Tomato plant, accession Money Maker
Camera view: bottom (45 deg); turntable rotation: 300 degrees
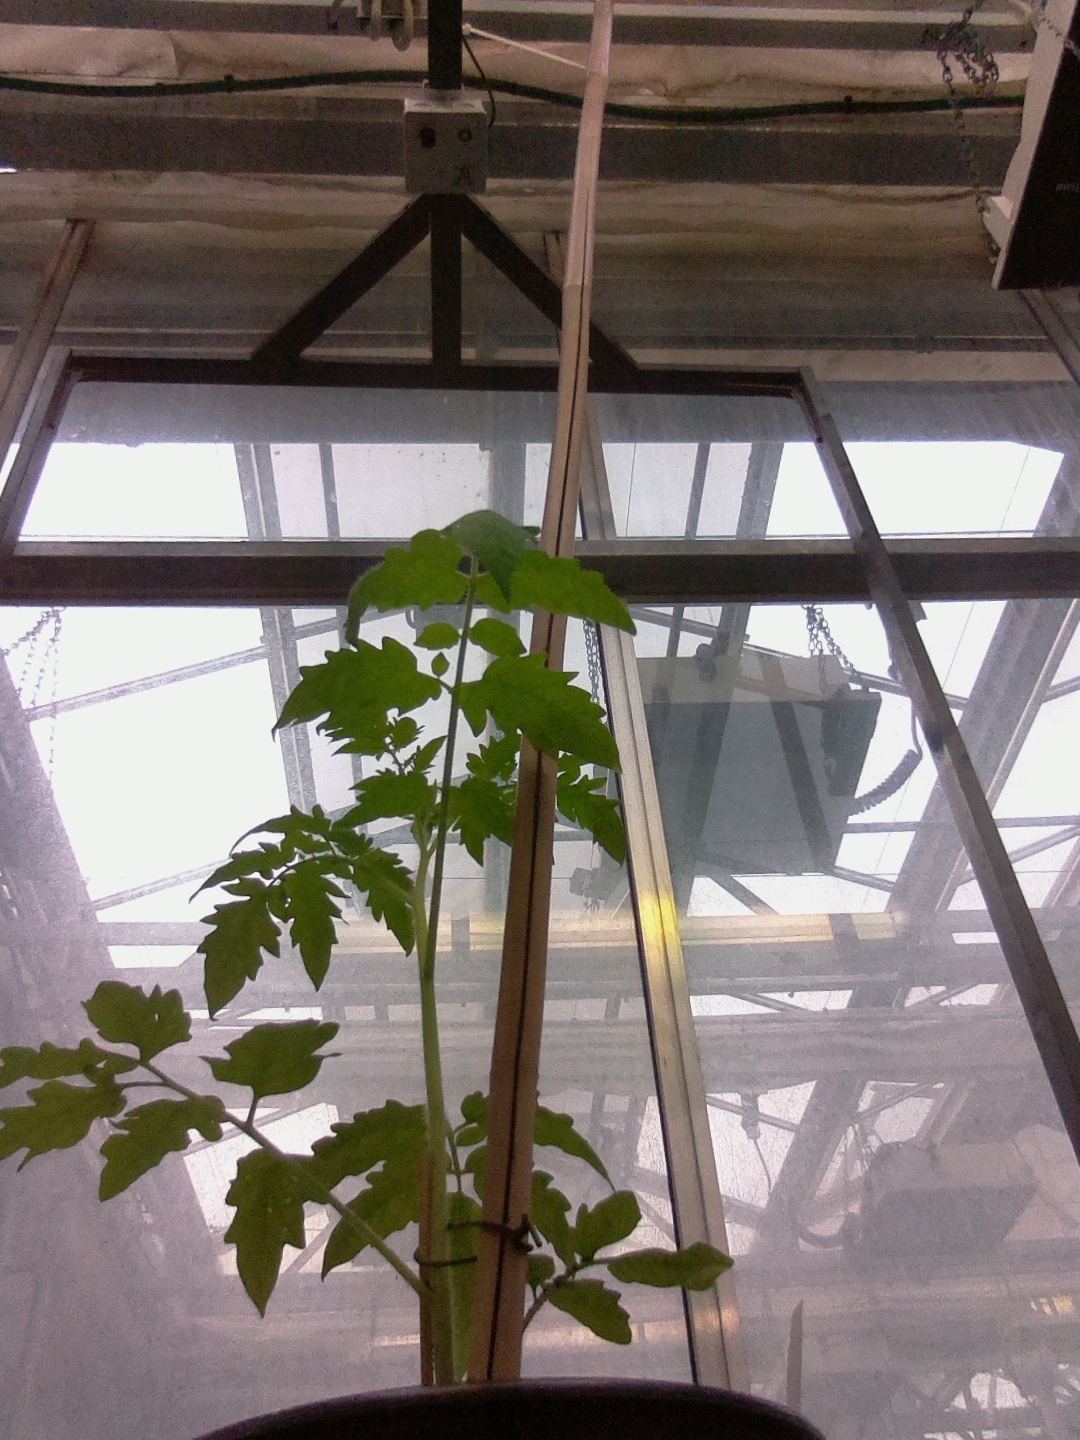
BBCH growth stage 13: 6 of true leaves visible